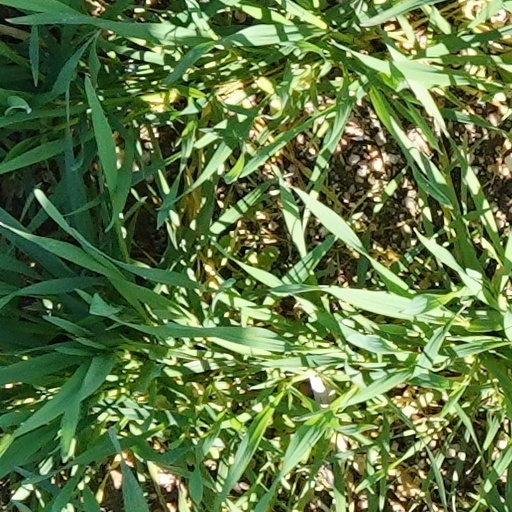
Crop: wheat